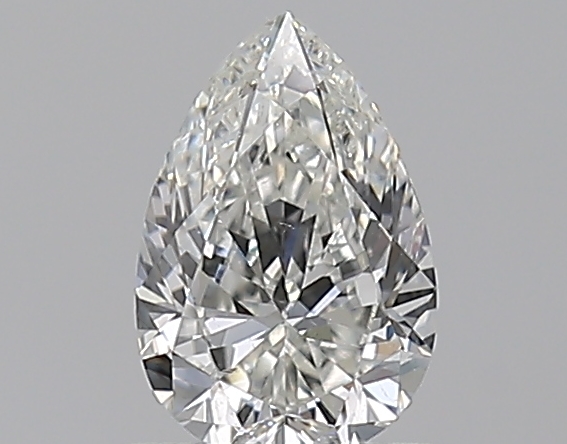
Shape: pear
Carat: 0.59
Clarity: SI1
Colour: H
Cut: GD
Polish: EX
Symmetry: VG
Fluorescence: N
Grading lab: GIA
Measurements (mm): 6.87 x 4.57 x 2.91